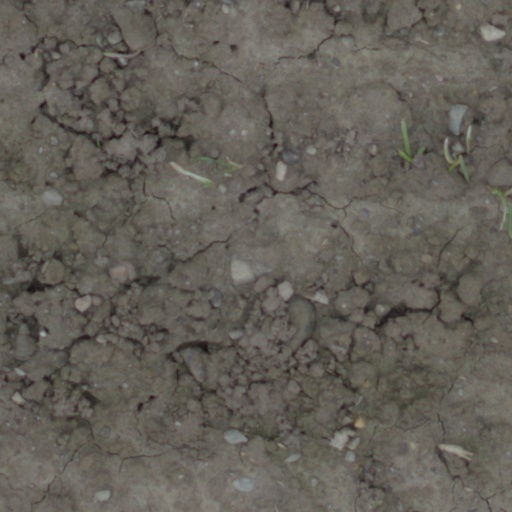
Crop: wheat